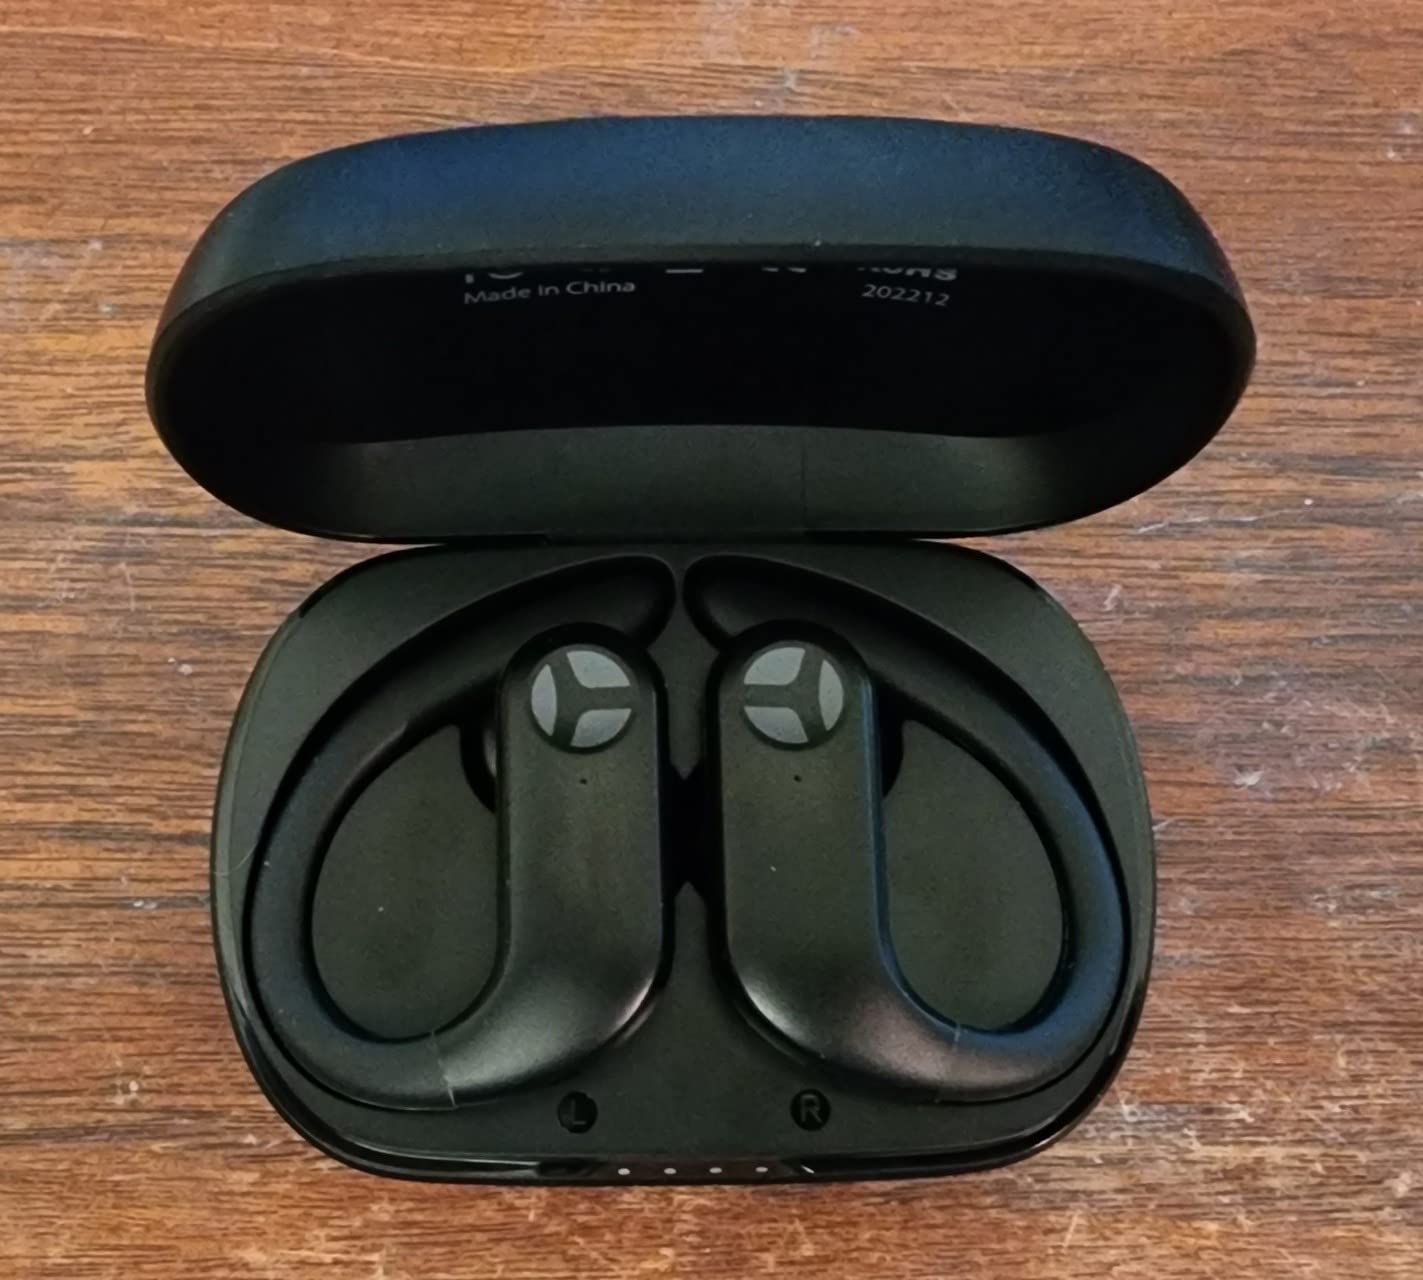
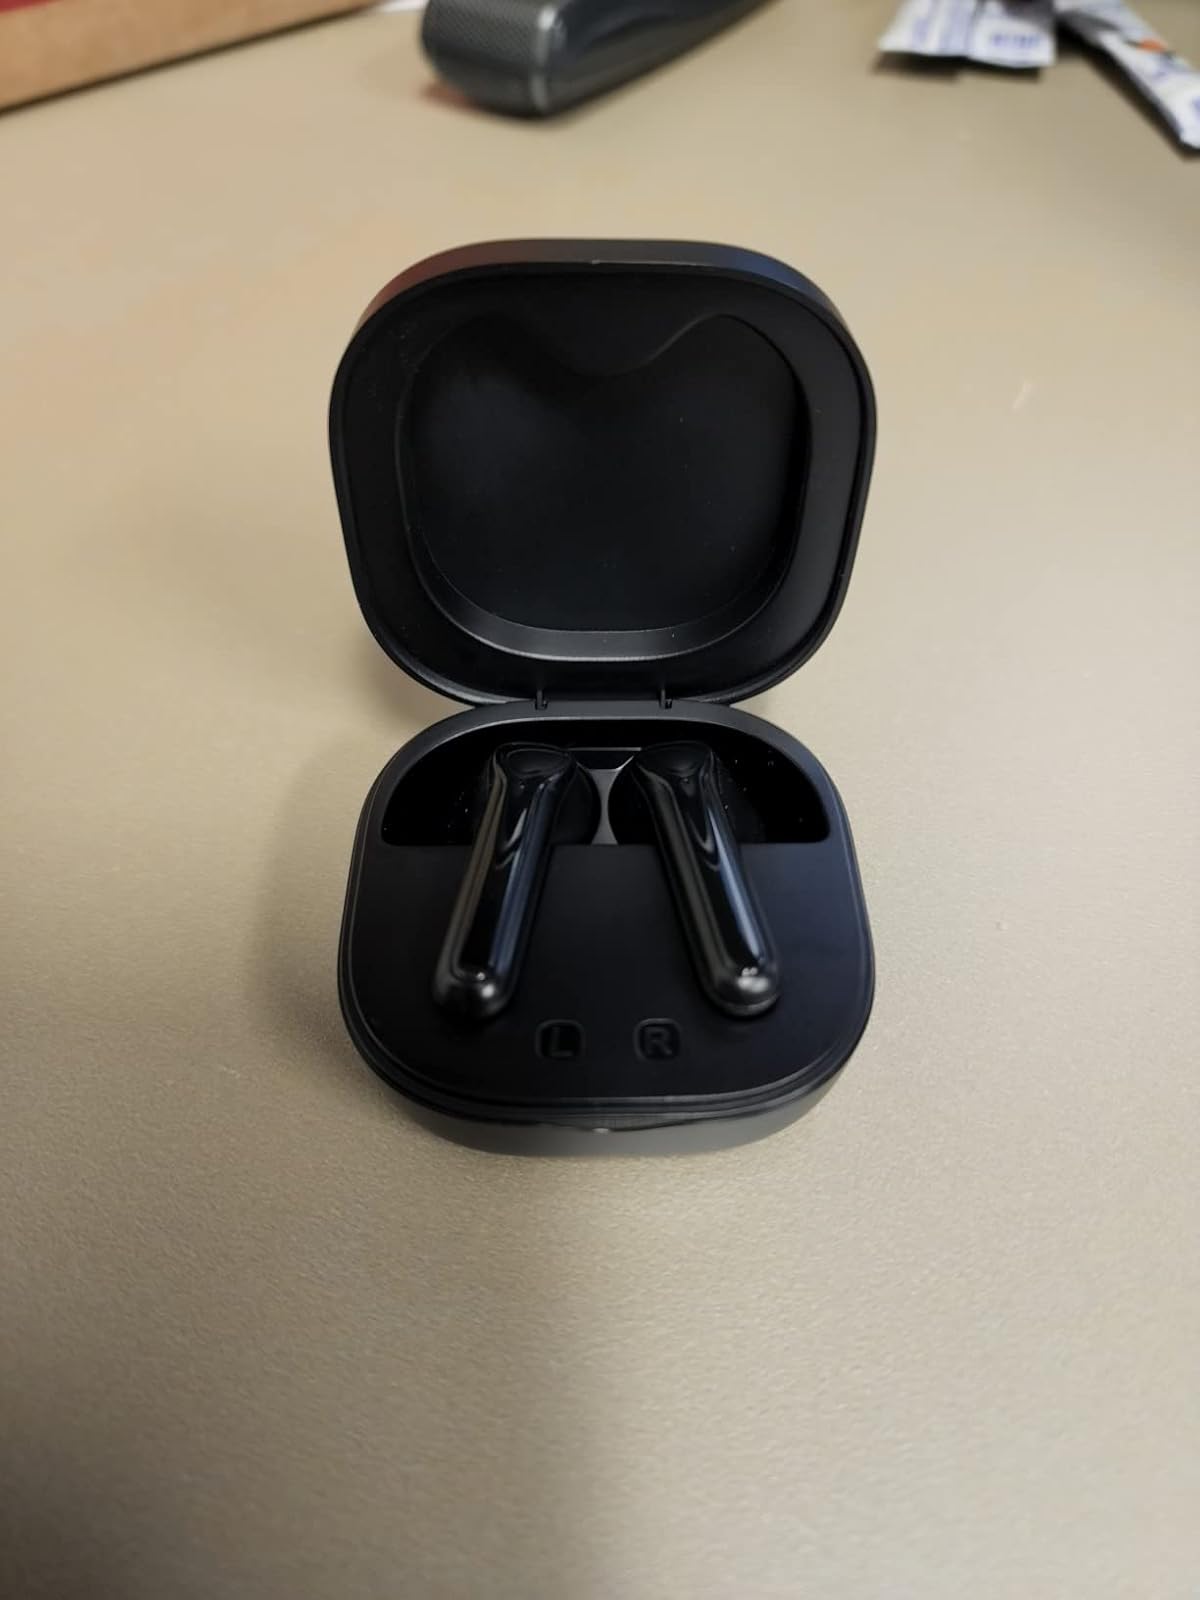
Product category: earbuds
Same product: no